Star Wars: Force Commander

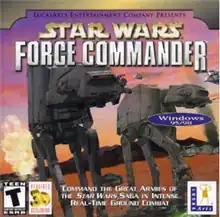
CD jewel case cover

Star Wars: Force Commander is a real-time strategy video game released for Microsoft Windows in 2000. It was co-developed by Ronin Entertainment and LucasArts, and published by LucasArts. Its plot interweaves between "" and "Return of the Jedi", taking place in key battles. Peter McConnell created remixed tracks of John Williams's original score with influences from hard rock and techno music.